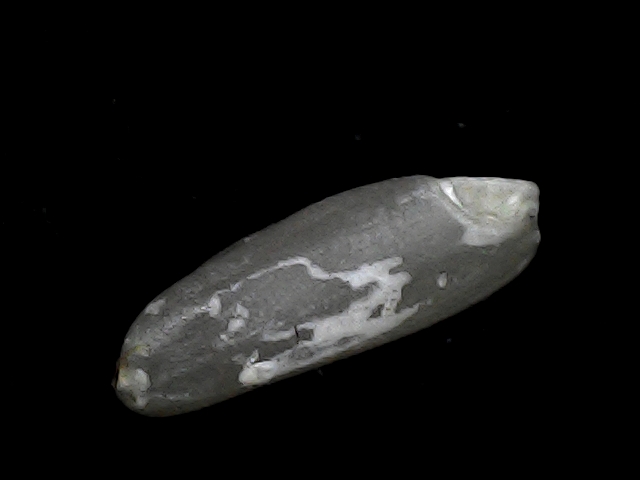
Rice variety: BD49